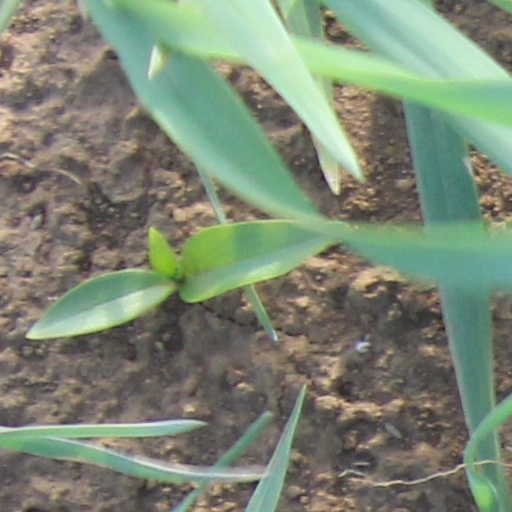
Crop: wheat